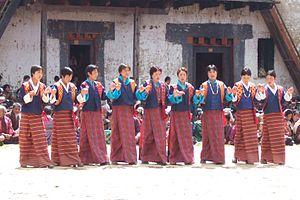
La musique bhoutanaise est proche des musiques tibétaine et indienne de par son passé colonial et sa culture bouddhiste. Du fait de la fermeture politique du pays, cette culture a été préservée jusqu'à très récemment. Il existe encore une nette délimitation entre musique religieuse et profane, la première ayant une large prééminence et s'associant volontiers aux danses.
Le Bhoutan, en forme longue le royaume du Bhoutan, est un pays d’Asie du Sud sans accès à la mer. Il est situé dans l’Est de la chaîne de l’Himalaya, enclavé entre l’Inde au sud, à l’est et à l’ouest-sud-ouest, avec laquelle il partage 605 km de frontières terrestres, et la Chine au nord et à l'ouest-nord-ouest avec 470 km de frontières. Plus à l'ouest, il est séparé du Népal par l'État indien du Sikkim, et plus au sud il est séparé du Bangladesh par les États indiens d'Assam et du Bengale-Occidental. Sa capitale et plus grande ville est Thimphou.